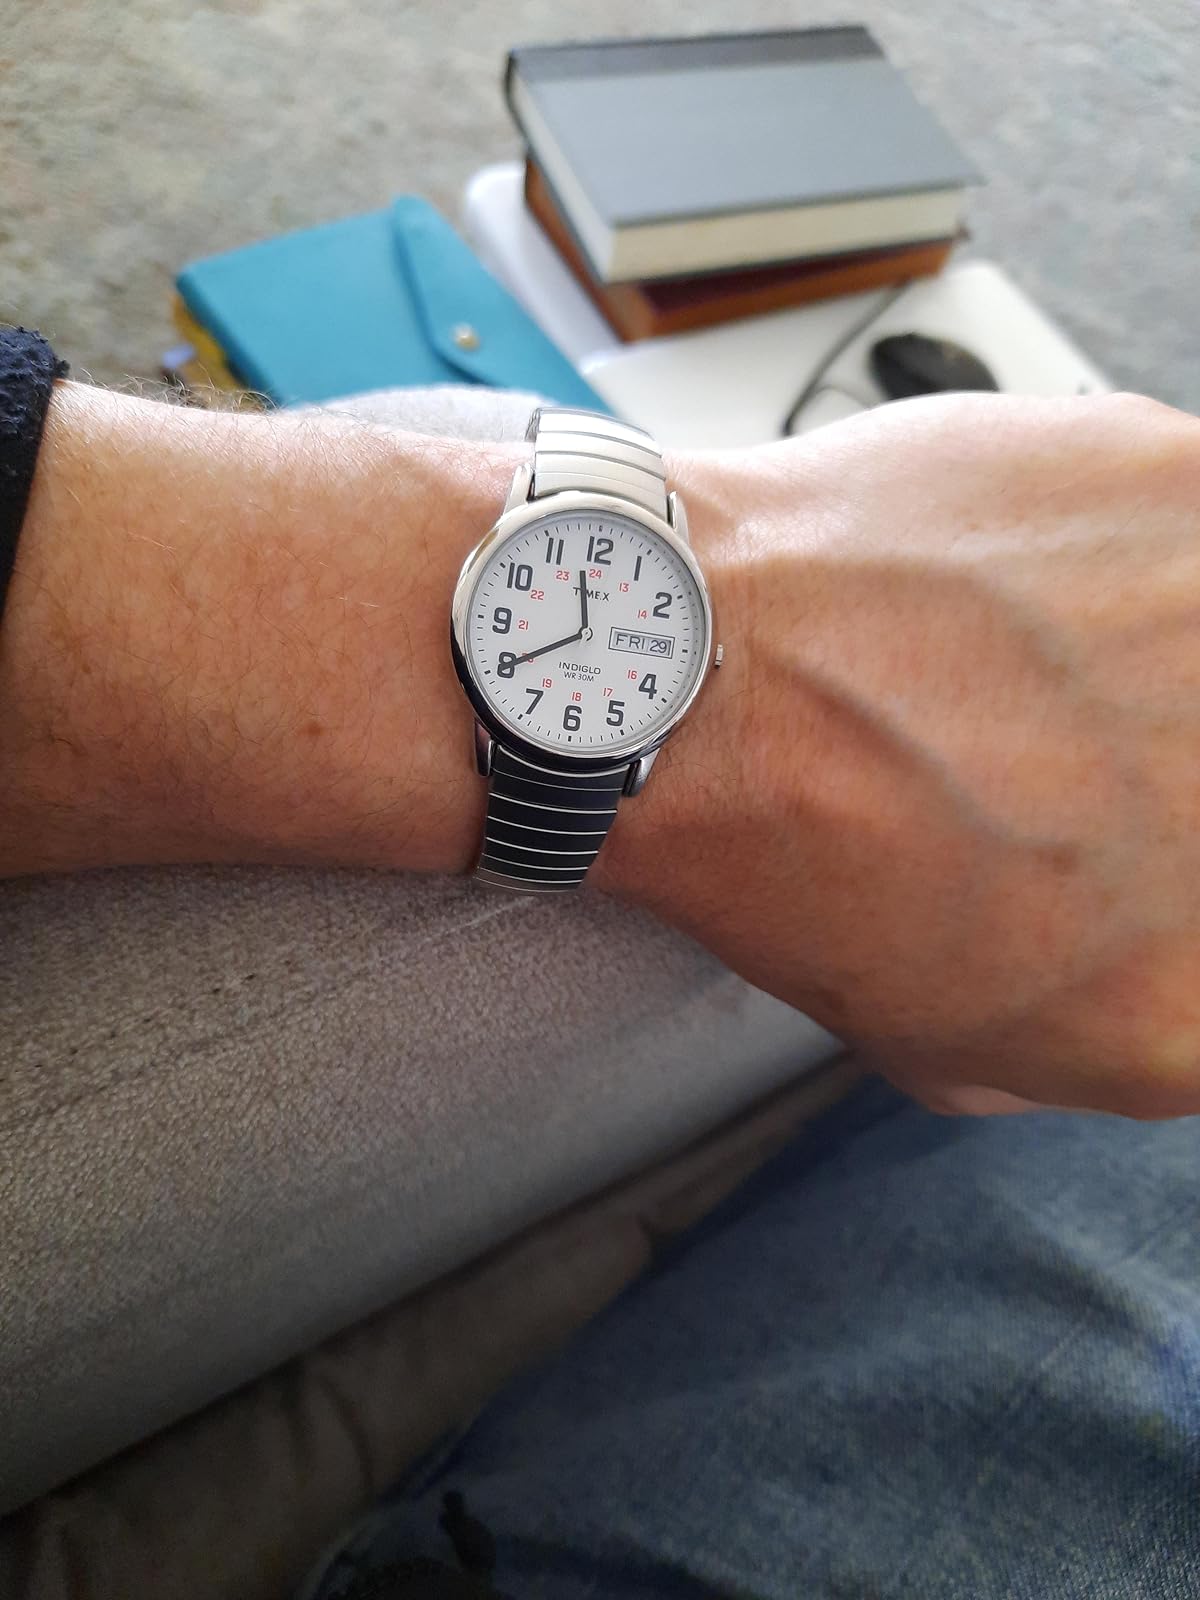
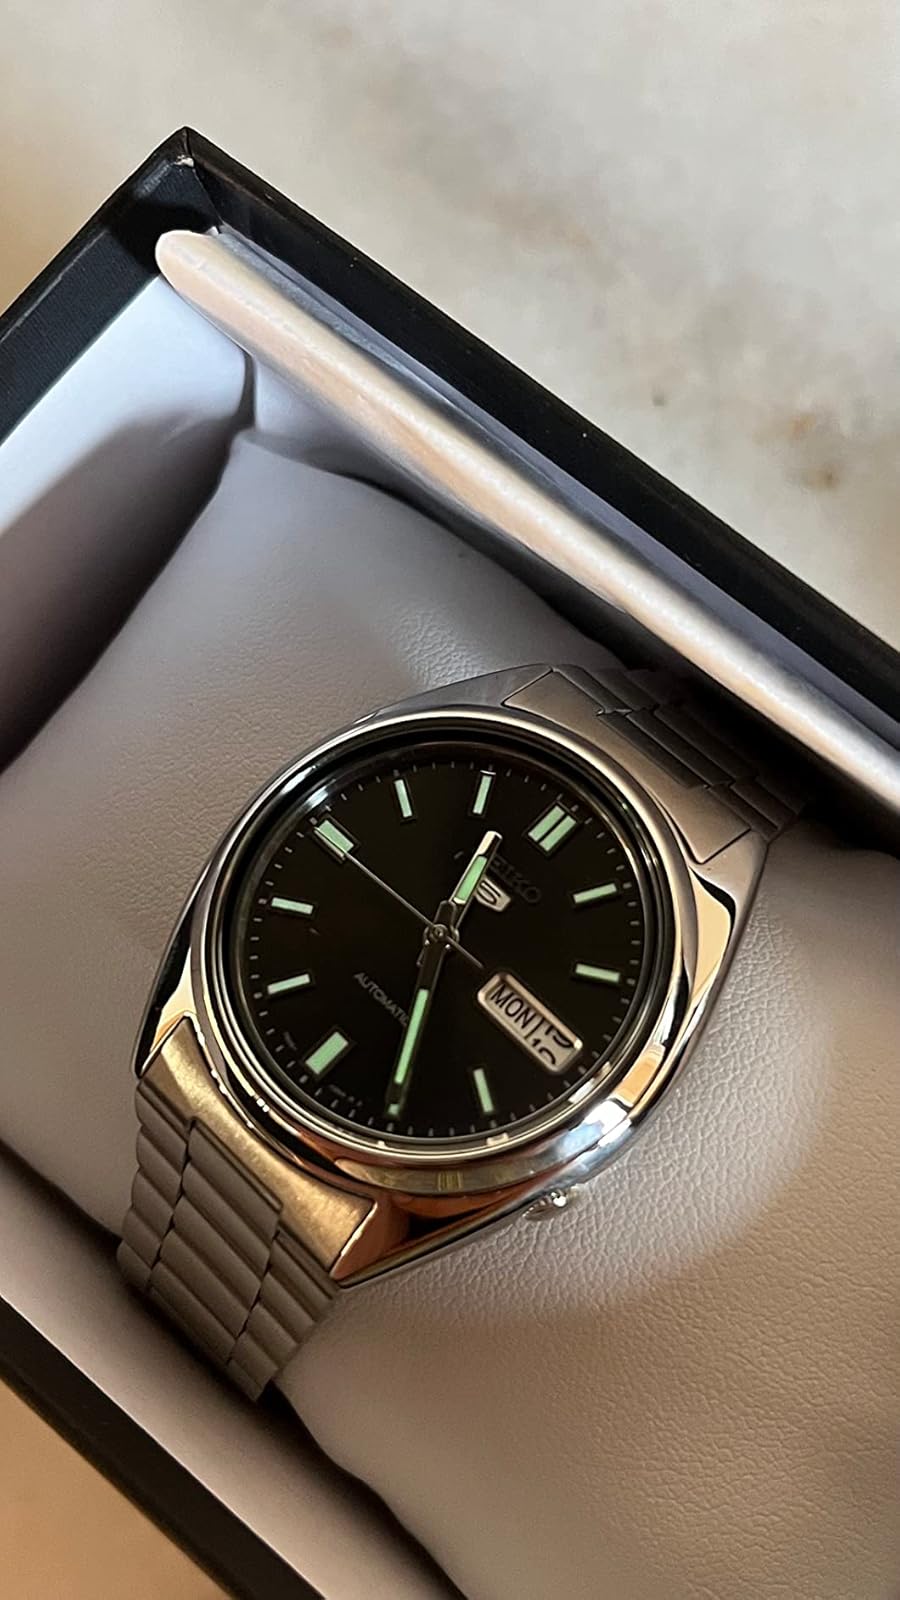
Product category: accessories_watch
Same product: no